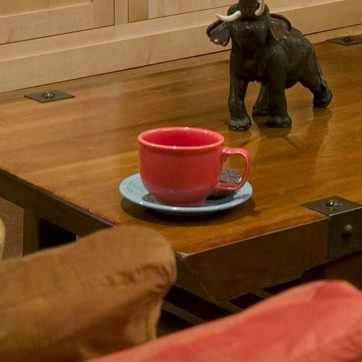
Material: ceramic